Proof of the Truthful

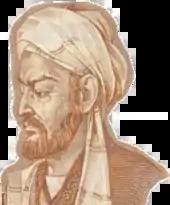
Avicenna, the proponent of the argument, depicted on a 1999 Tajikistani banknote

The Proof of the Truthful (also translated Demonstration of the Truthful or Proof of the Veracious, among others) is a formal argument for proving the existence of God introduced by the Islamic philosopher Avicenna (also known as Ibn Sina, 9801037). Avicenna argued that there must be a "necessary existent", an entity that cannot "not" exist. The argument says that the entire set of contingent things must have a cause that is not contingent because otherwise it would be included in the set. Furthermore, through a series of arguments, he derived that the necessary existent must have attributes that he identified with God in Islam, including unity, simplicity, immateriality, intellect, power, generosity, and goodness.